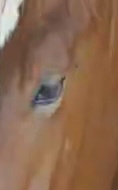
Face region: eyes (orbital_tightening_and_eye_area)
Pain indicator: obviously_present